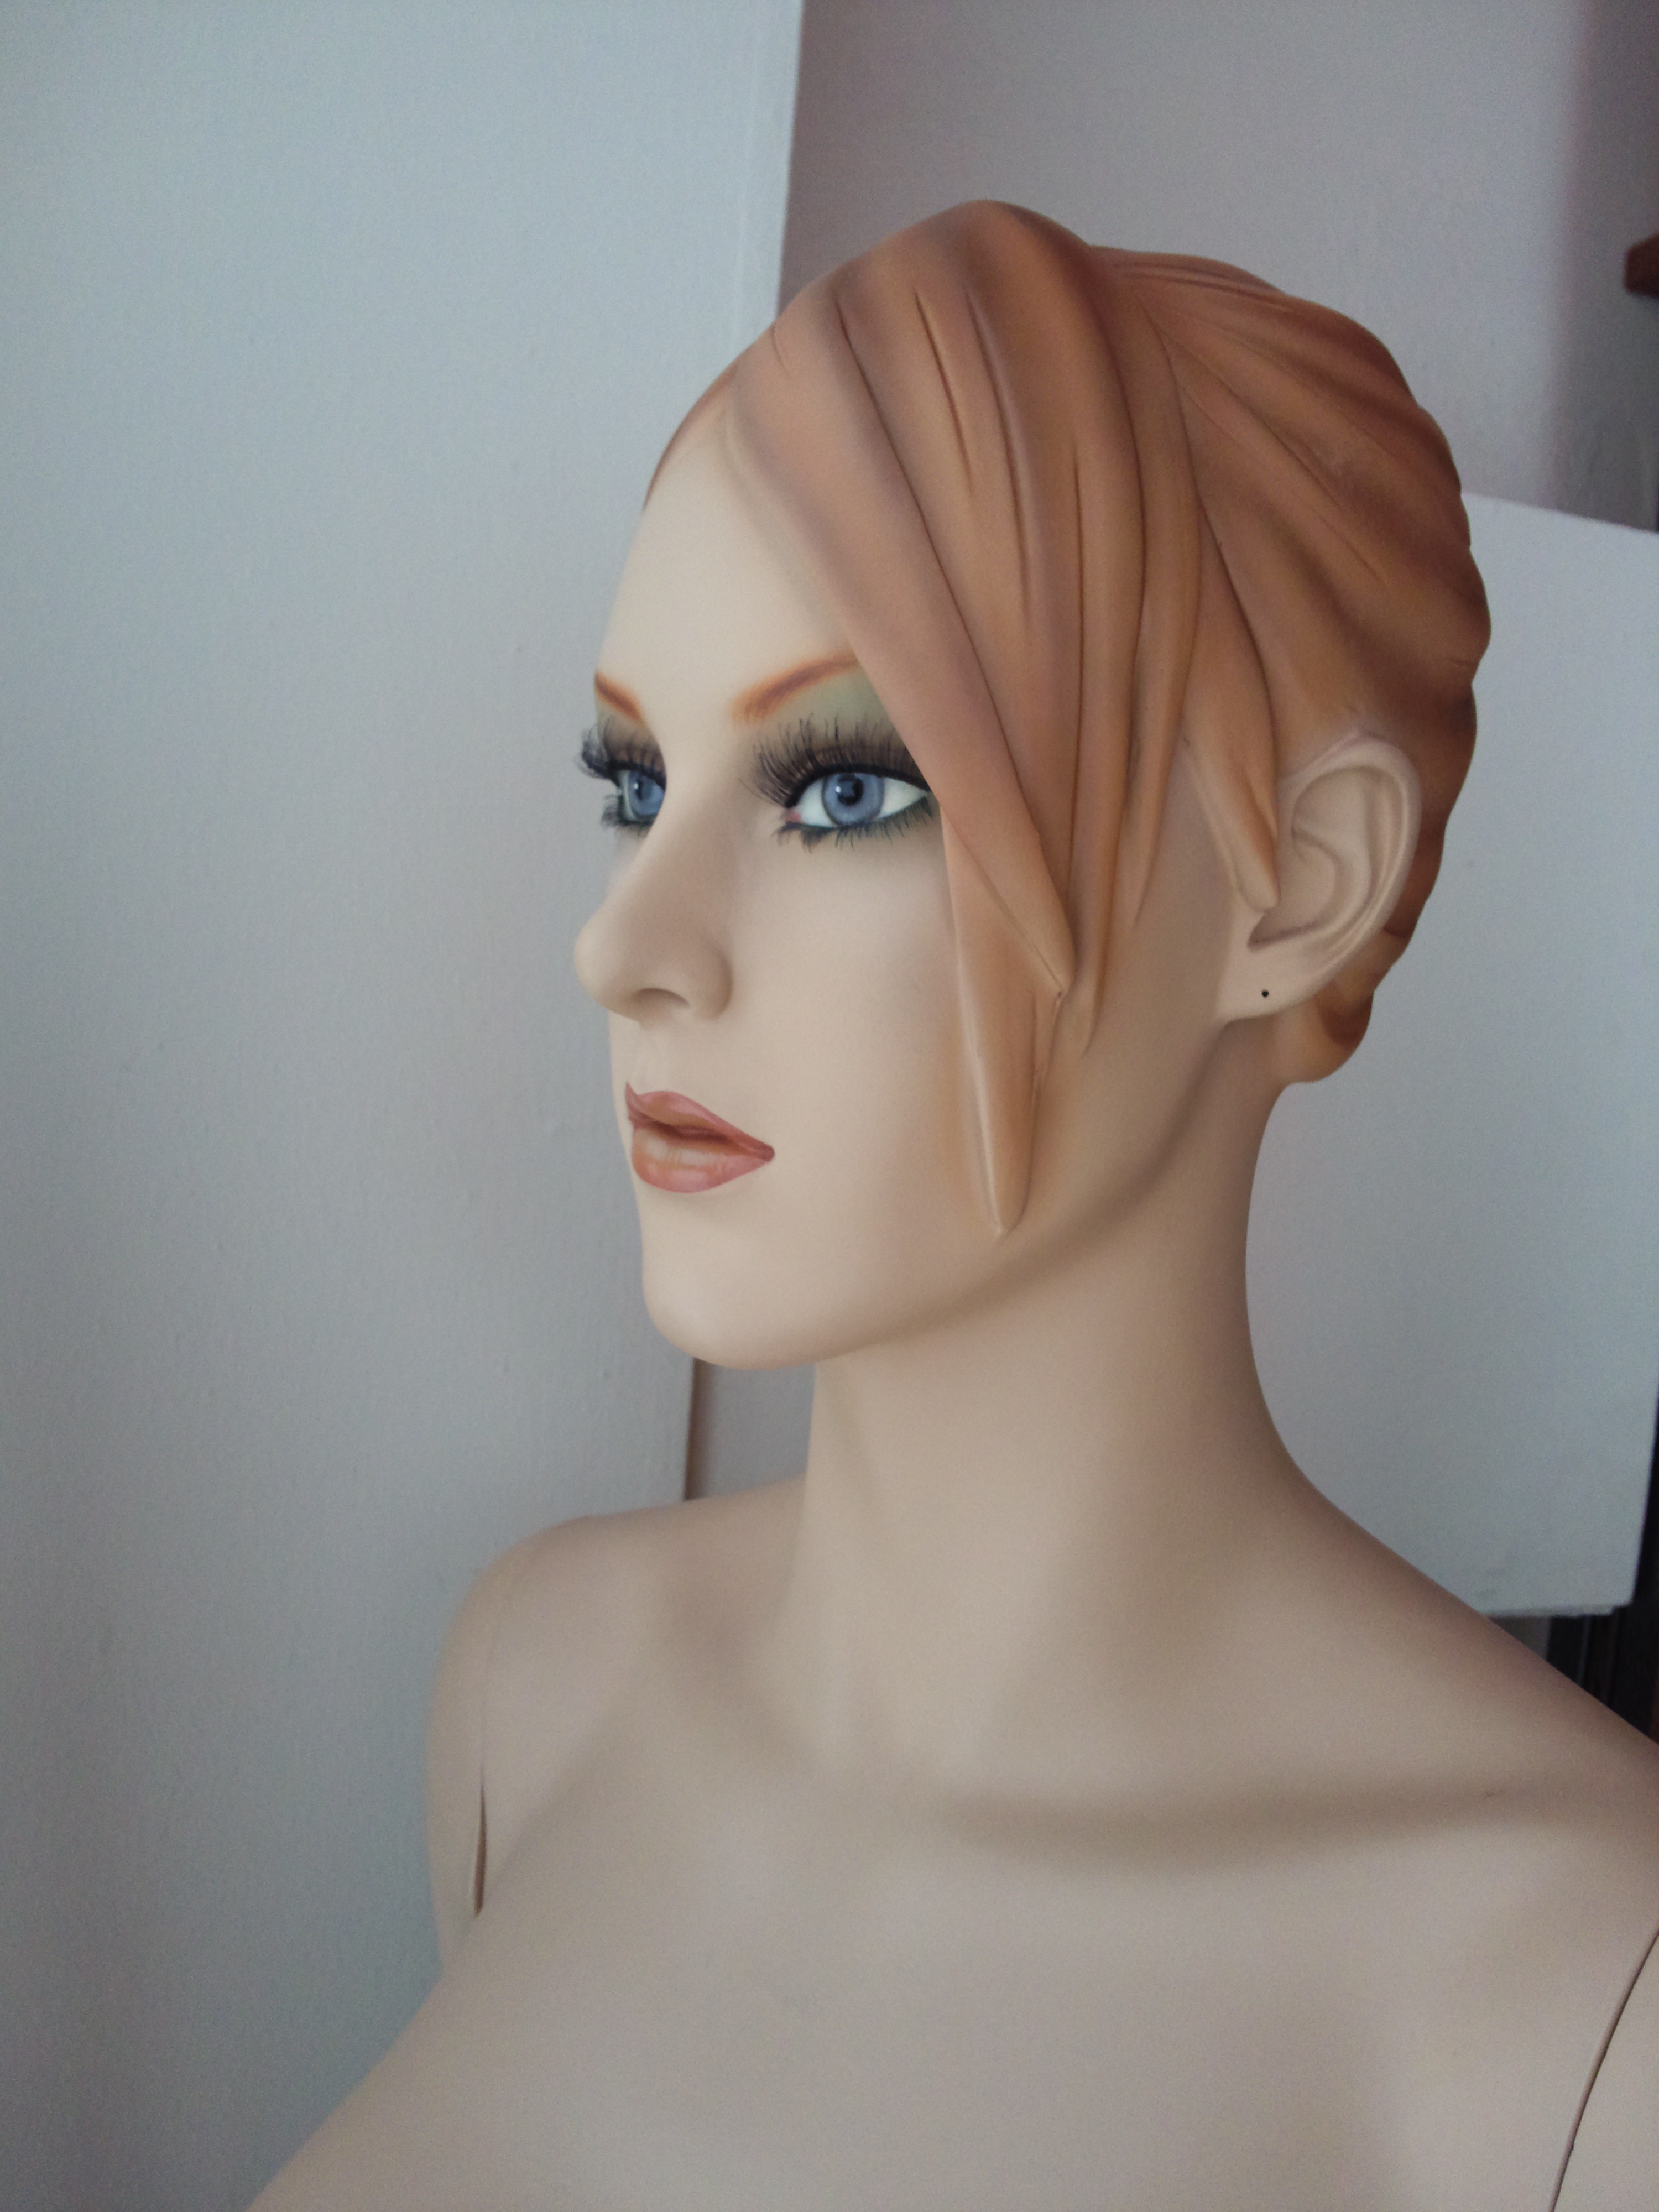
hair, clothing, bare, toy, hairstyle, long hair, eyelash, mannequin, face, doll, neck, head, look, skin, beauty, blond, costume, wig, veil, brown hair, plastics, fashion accessory